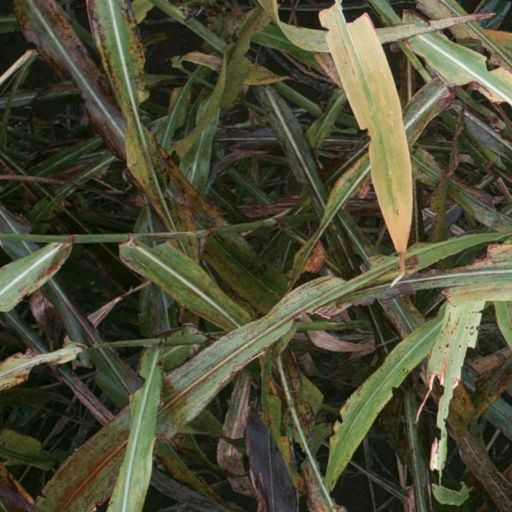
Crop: sorghum